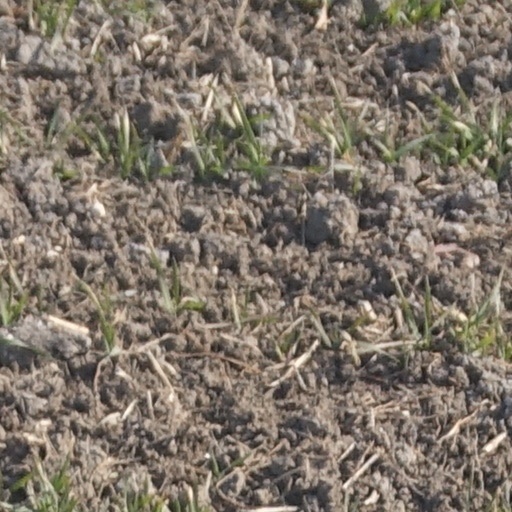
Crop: wheat